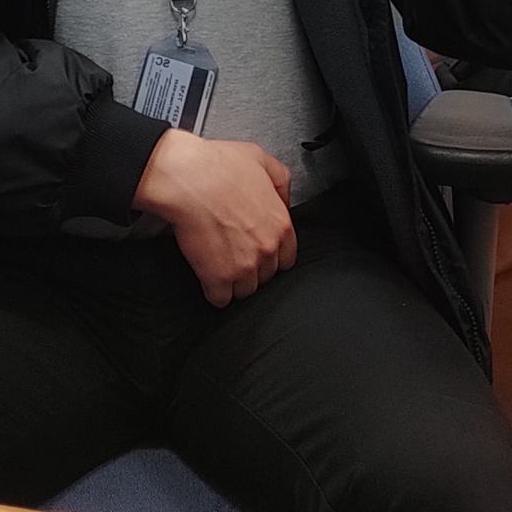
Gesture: no_gesture